Mothers against decapentaplegic homolog 4

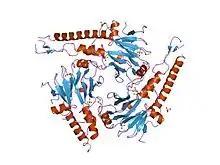
SMAD 4 is composed of three major domains, including MH1 (up), MH2 (down) and a linking domain (right).

The complex of two SMAD3 (or of two SMAD2) and one SMAD4 binds directly to DNA though interactions of their MH1 domains. These complexes are recruited to sites throughout the genome by cell lineage-defining transcription factors (LDTFs) that determine the context-dependent nature of TGF-β action. Early insights into the DNA binding specificity of Smad proteins came from oligonucleotide binding screens, which identified the palindromic duplex 5'–GTCTAGAC–3' as a high affinity binding sequence for SMAD3 and SMAD4 MH1 domains. Other motifs have also been identified in promoters and enhancers. These additional sites contain the CAGCC motif and the GGC(GC)|(CG) consensus sequences, the latter also known as 5GC sites. The 5GC-motifs are highly represented as clusters of sites, in SMAD-bound regions genome-wide. These clusters can also contain CAG(AC)|(CC) sites. SMAD3/SMAD4 complex also binds to the TPA-responsive gene promoter elements, which have the sequence motif TGAGTCAG.